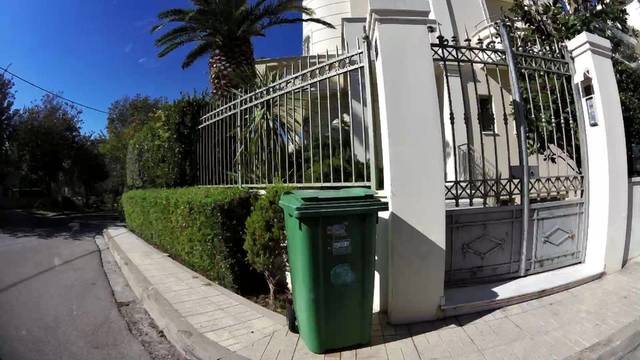
Region: Greece
Coordinates: 38.077, 23.797